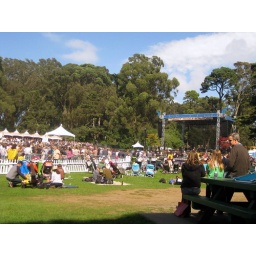
we're in the uncrowded VIP area, behind the white picket fence